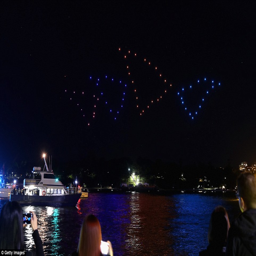
the drone 's bright lights contrasted well with the clear night sky , and could be seen reflecting in the harbour